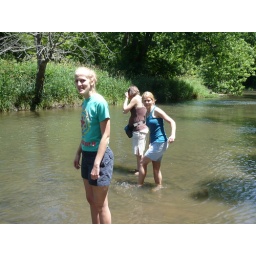
wading in the rock river